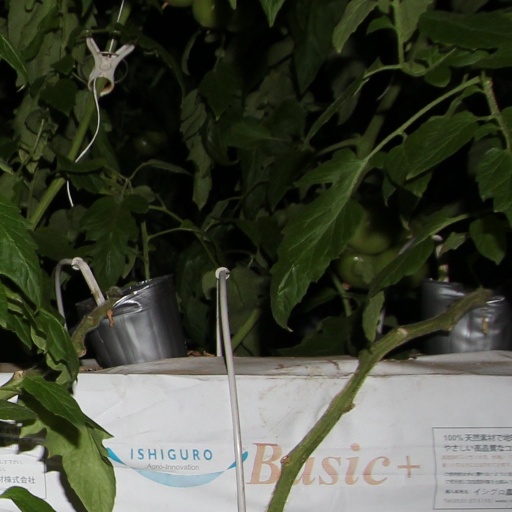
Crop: tomato